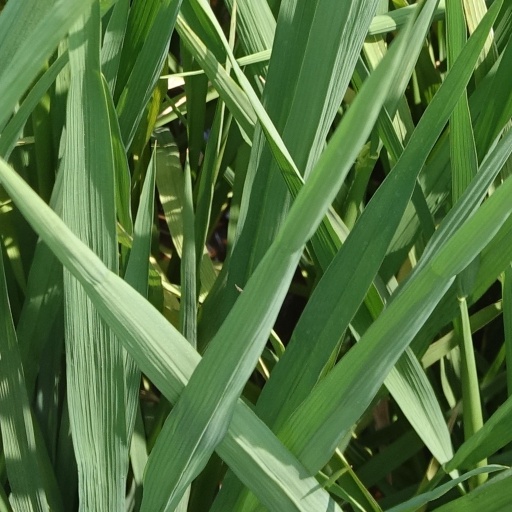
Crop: rice